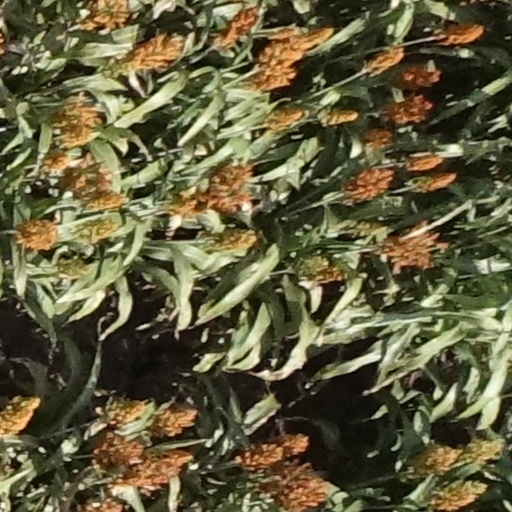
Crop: sorghum